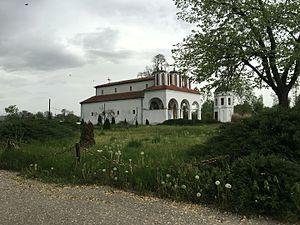
Turekovac est une localité de Serbie située sur le territoire de la Ville de Leskovac, district de Jablanica. Au recensement de 2011, elle comptait 1 484 habitants.